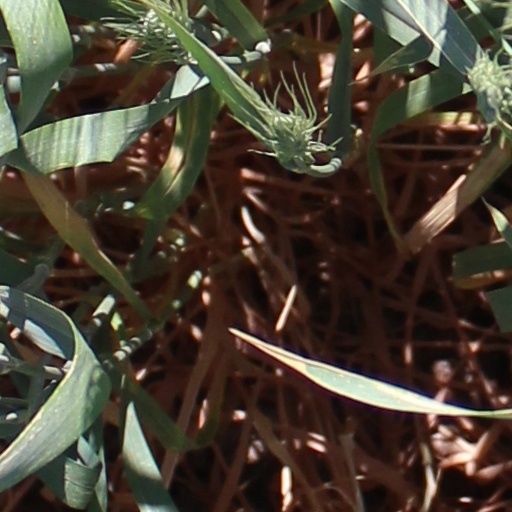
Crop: wheat